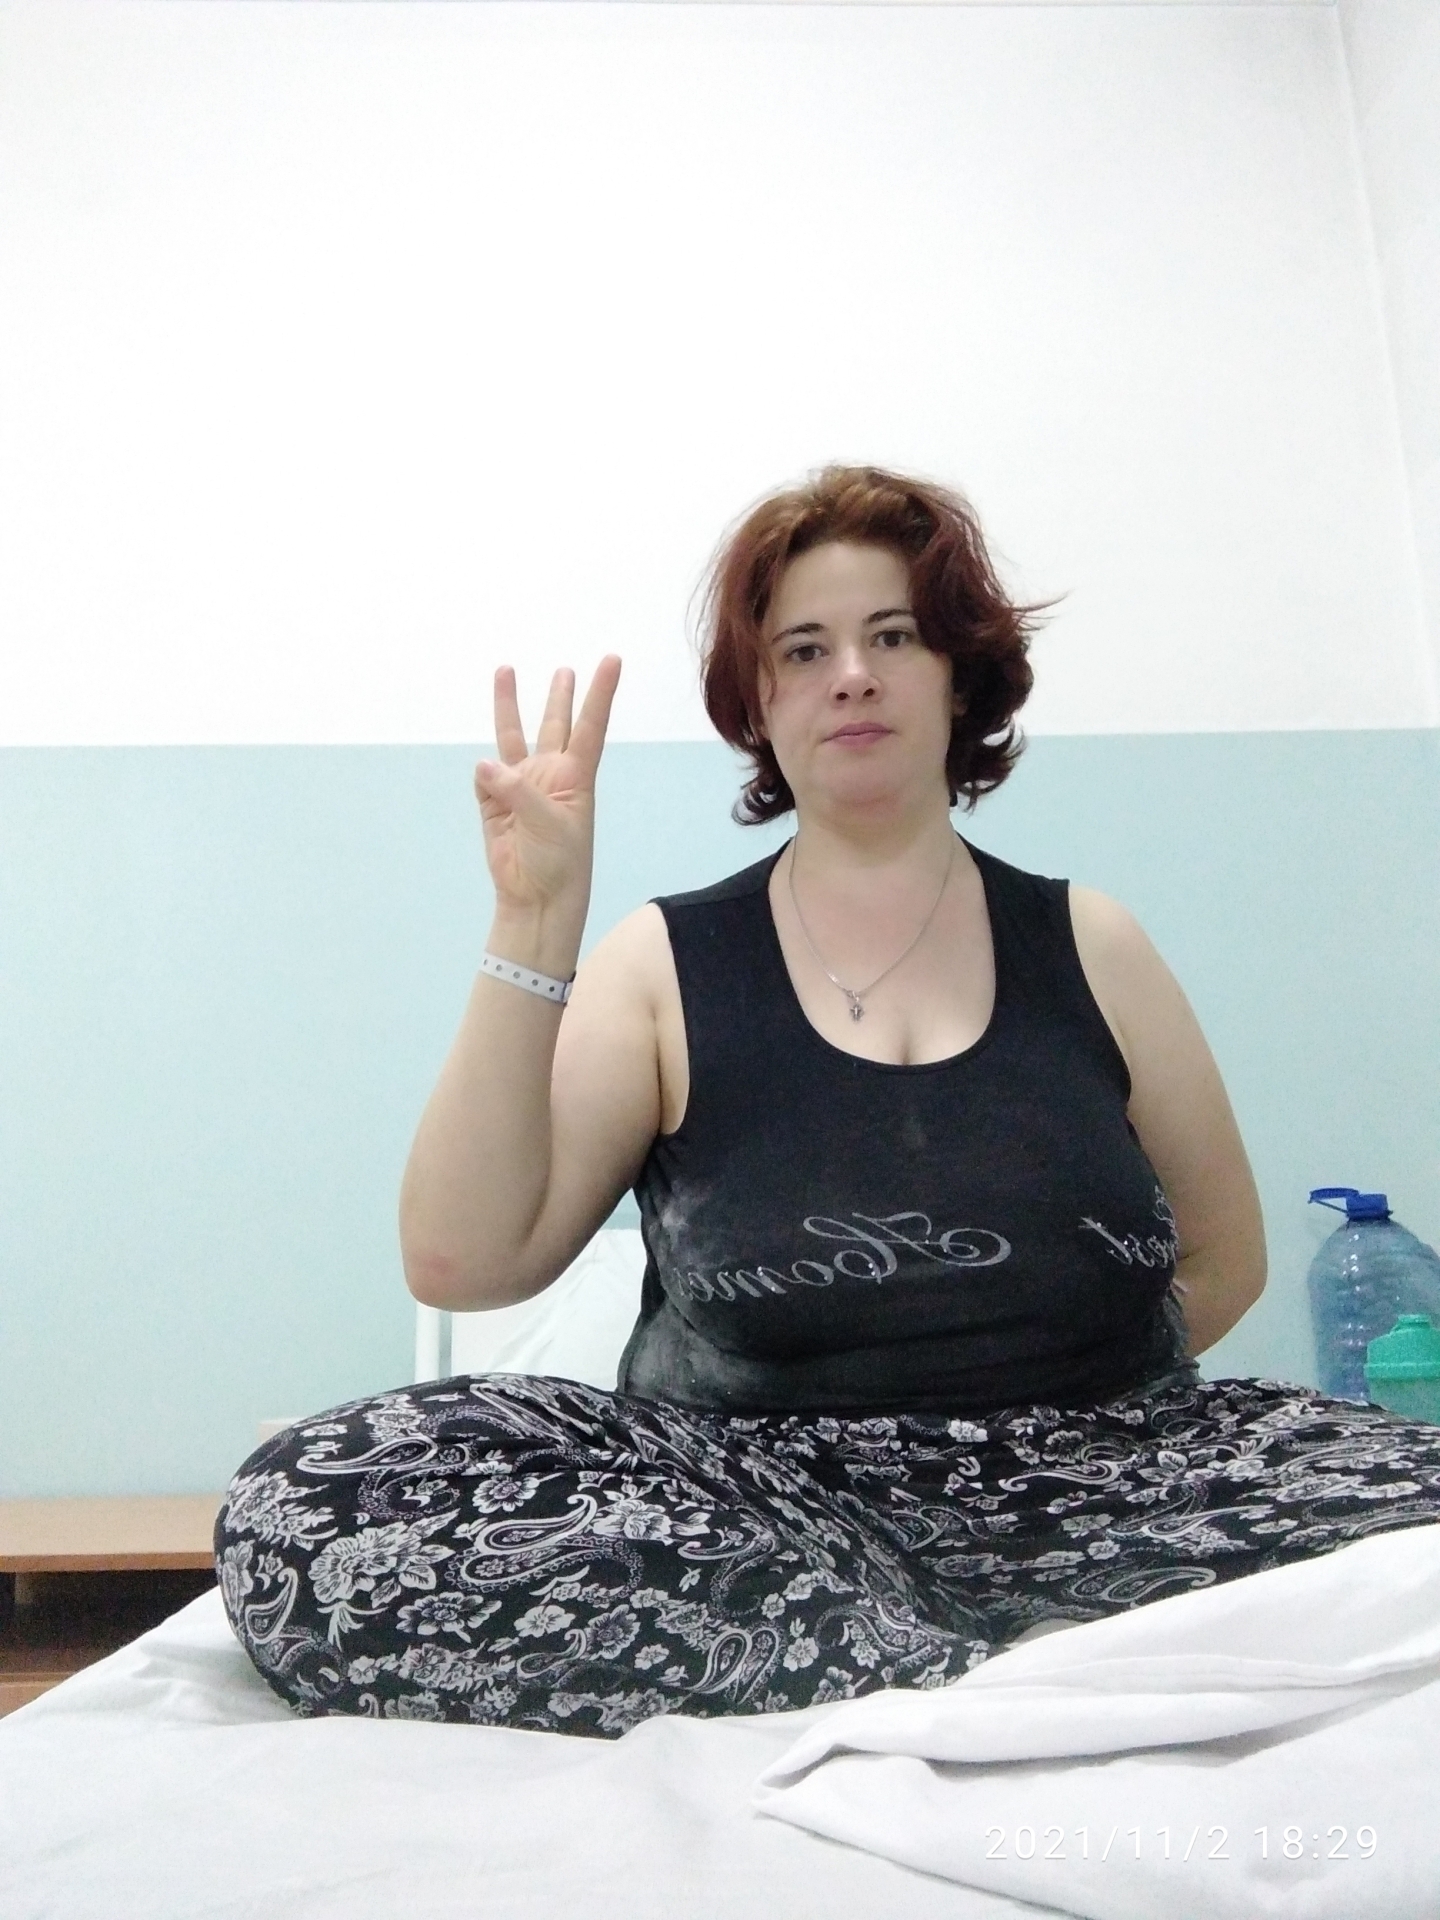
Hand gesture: three